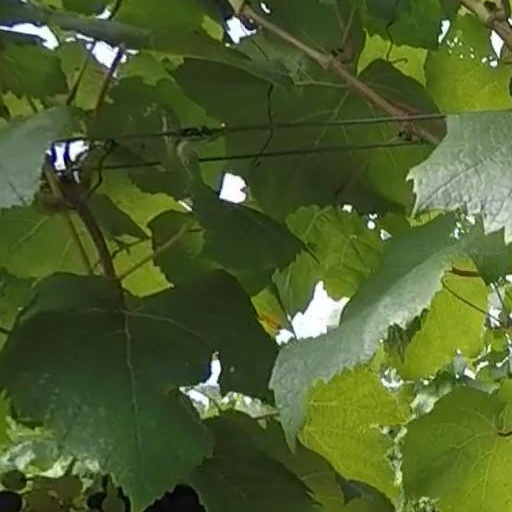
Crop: grape